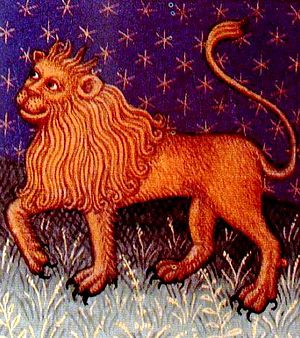
Løven (stjernetegn)
Illustration fra en astrologibog fra 1500-tallet.
Løven er det femte stjernetegn i dyrekredsen. Tegnet ligger mellem Krebsen og Jomfruen Solen bevæger sig siderisk igennem Løven fra sidste første del af august til midten af september.